Innocence (2005 film)

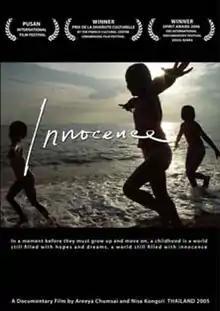
The English-language movie poster.

Innocence (or "Dek To"), is a 2005 Thai independent documentary film directed by Areeya Chumsai and Nisa Kongsri about a boarding school for hill tribe children in Chiang Mai Province, Thailand.